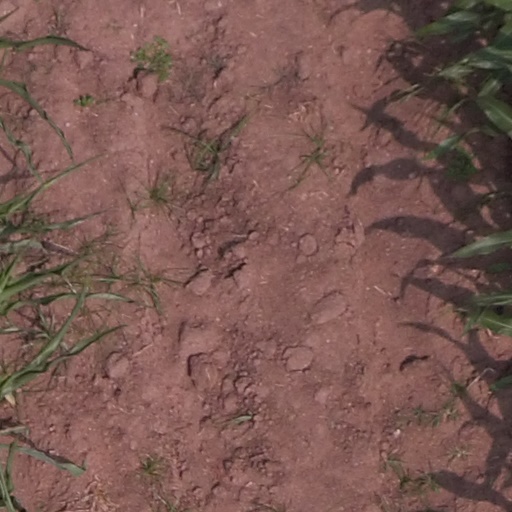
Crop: maize; corn